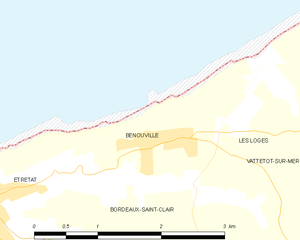
Carte des communes françaises Bénouville